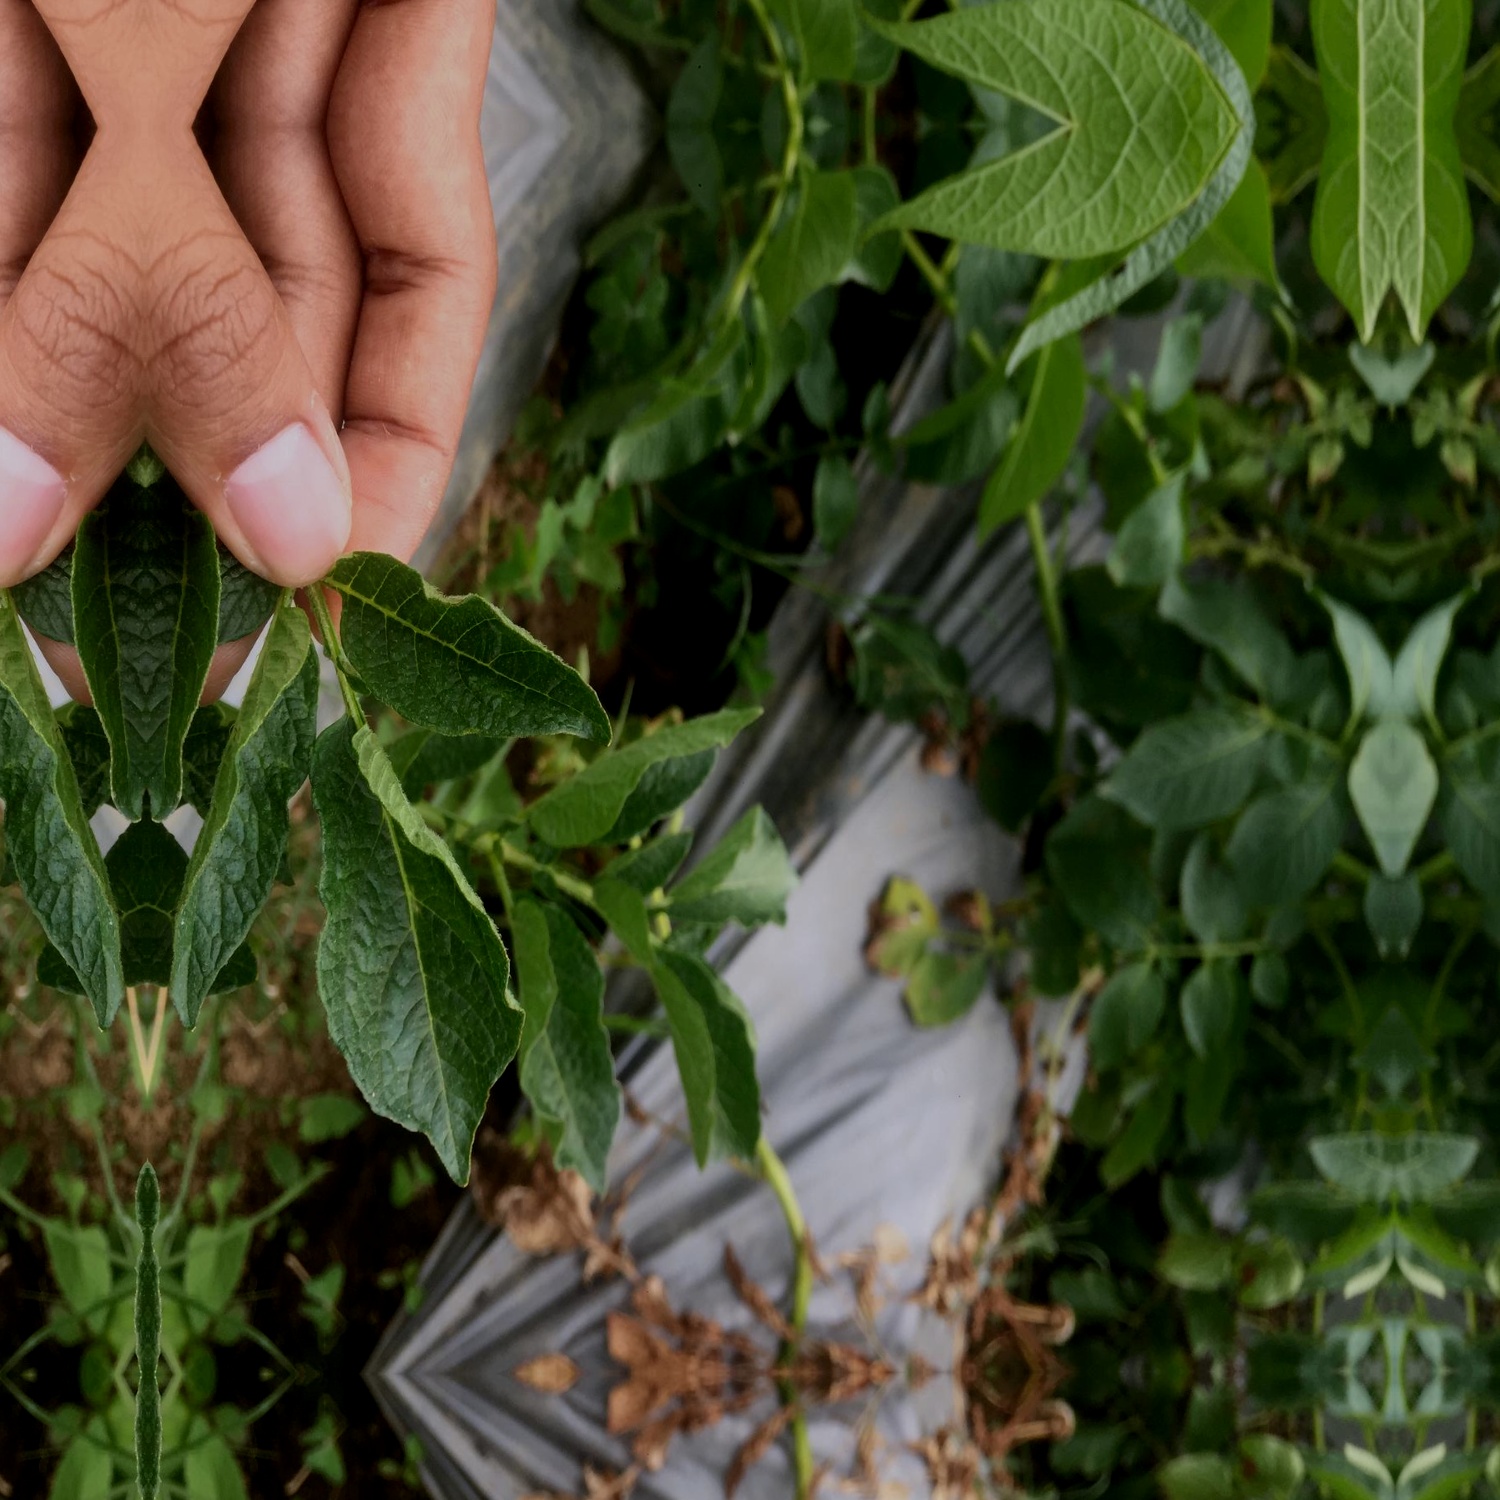
Etiqueta: Virus